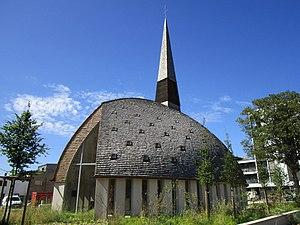
Église Saint-Martin de Tours, quartier Monconseil
Le quartier Monconseil est un quartier de la ville française de Tours, situé au nord de la Loire. Prévu pour être un écoquartier, il est en développement depuis 2007 et devrait être achevé en 2021. Situé sur une ancienne emprise agricole, le site est progressivement acquis par la mairie de Tours entre 1980 et 2002. Après le développement du quartier des Deux-Lions, la ville décide la construction d'un quartier écologique sur le secteur au milieu des années 2000. À la base prévues pour être complètement achevées en 2016, les constructions ont été retardées par la crise économique de 2008.